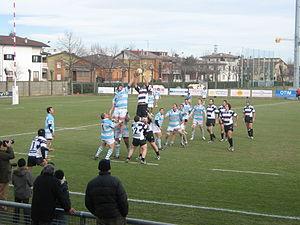
Rugby Lyons Piacenza est un club de rugby à XV italien basé à Plaisance, en Émilie-Romagne. Il participe au championnat de Serie A, deuxième division du championnat d'Italie de rugby à XV.